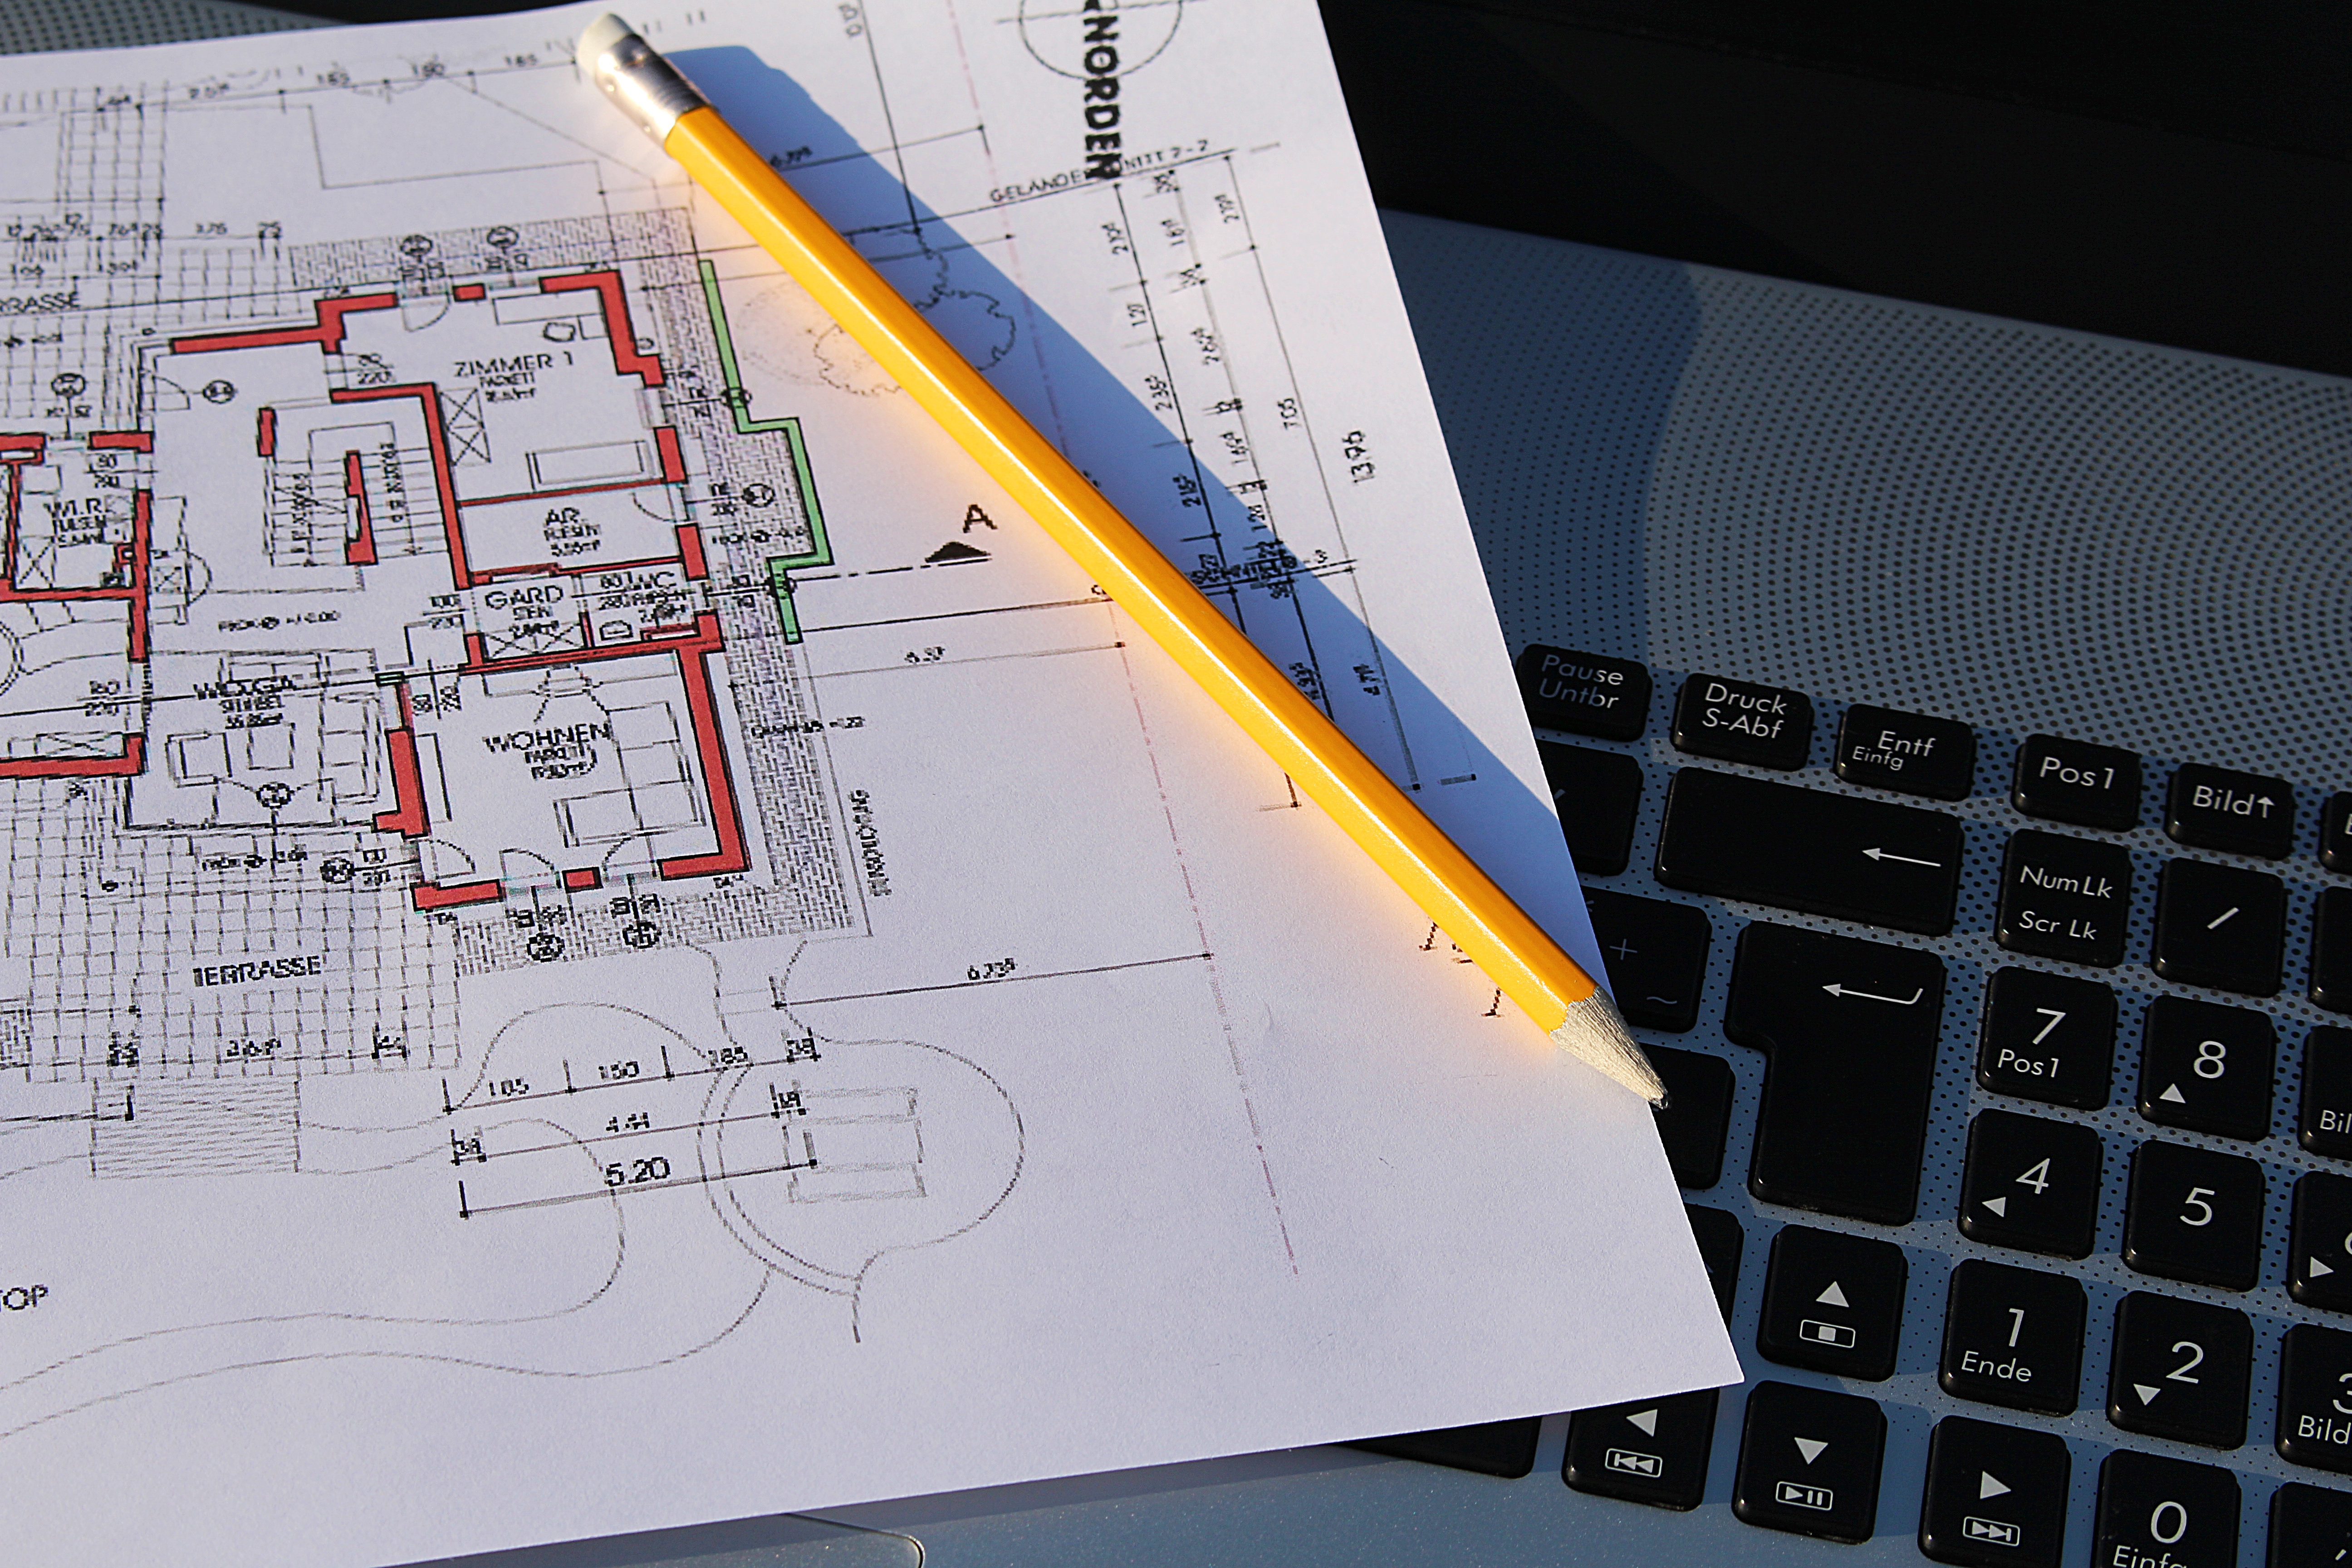
laptop, line, brand, design, plan, shape, visit, screenshot, building plan, atmosphere of earth